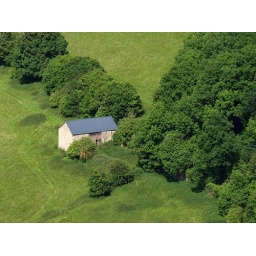
This barn I zoomed in on as I liked the situation. It can be seen in context with the river in the next image